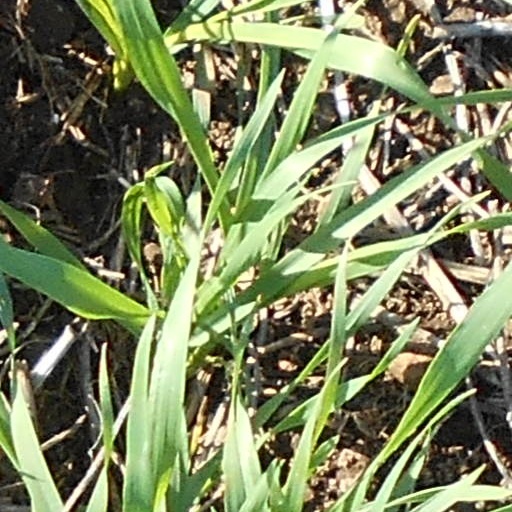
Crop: wheat